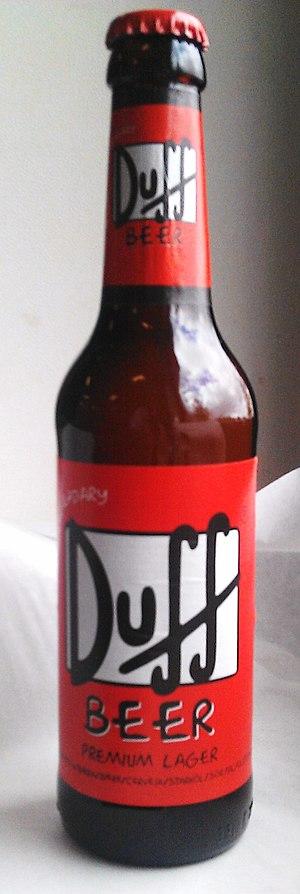
Bière Duff brassée en Allemagne.
La Duff est une marque de bière — initialement fictive — de la série télévisée américaine Les Simpson, devenue réelle depuis 2006 aux États-Unis et en 2009 en Europe, malgré l'opposition de Matt Groening, le créateur de la série.
Une marque fictive est une marque commerciale créée pour les besoins d'une fiction : tournage, roman, etc.
Cette liste recense les différents aliments, boissons et substances de fiction provenant de la mythologie et des religions, de la littérature et des contes, ou encore des arts, les substances étant des aliments, des boissons, des drogues, des potions ou des médicaments imaginaires.